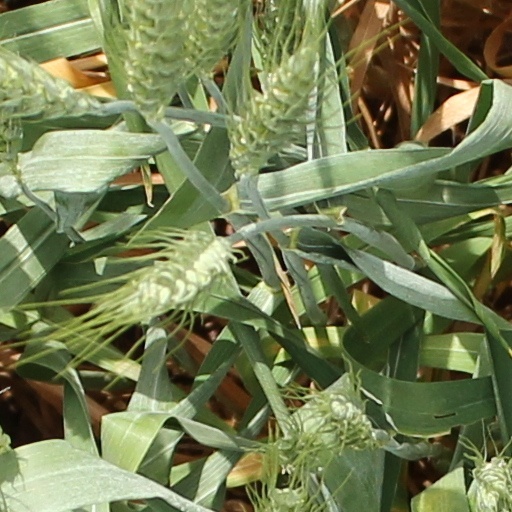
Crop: wheat